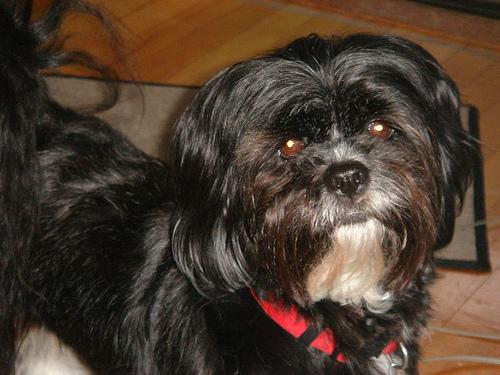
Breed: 215-n000038-Lhasa